People Power (Hong Kong)

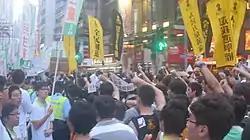
In 2011, members and supporters of People Power denounce the Democratic Party during the 1 July march

People Power (PP) is a populist and radical democratic political party in Hong Kong. Formerly chaired by Raymond Chan, it belongs to the radical wing of the pro-democracy camp.